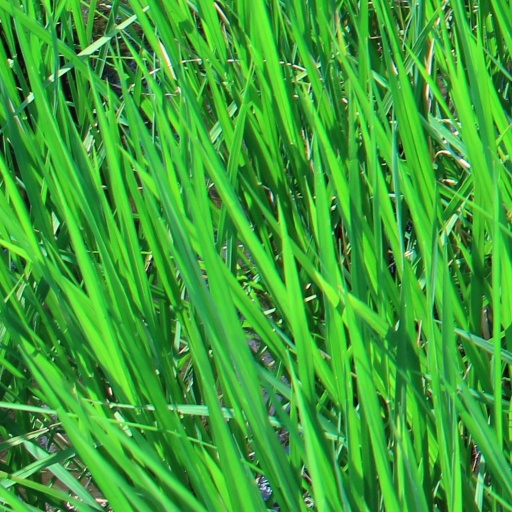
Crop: rice